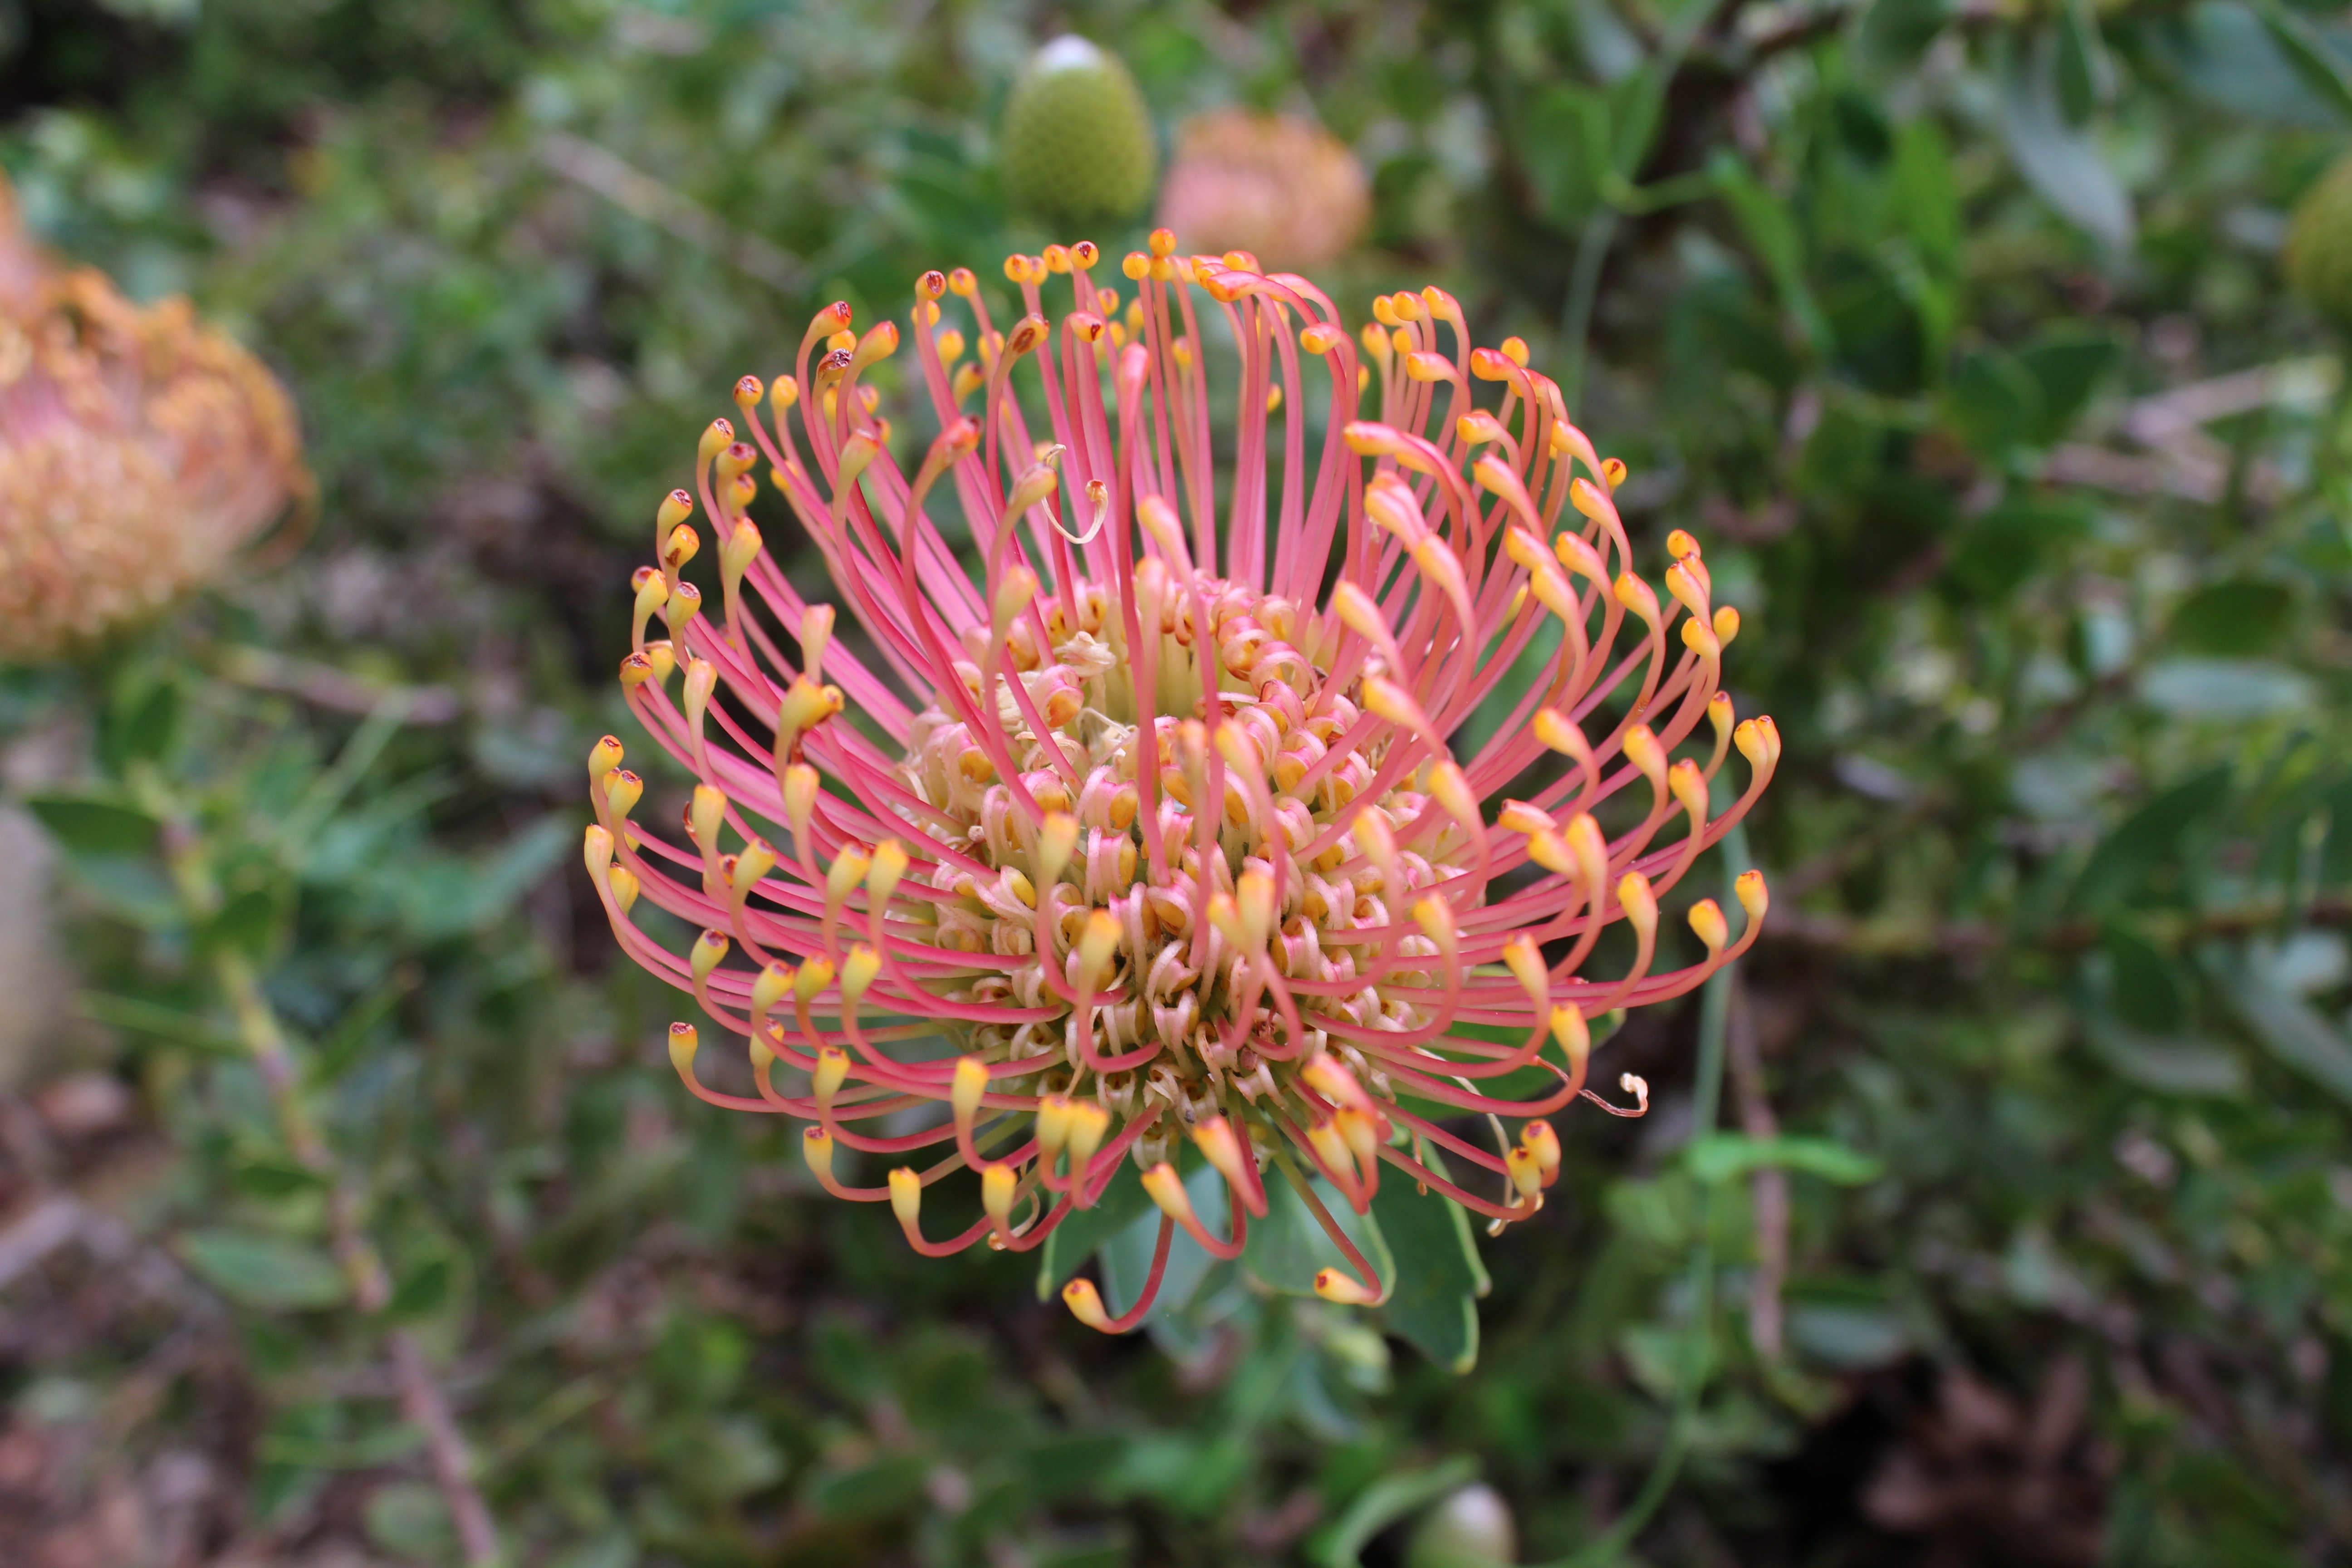
nature, plant, leaf, flower, bloom, produce, botany, flora, wildflower, shrub, protea, sugarbushes, macro photography, flowering plant, daisy family, land plant, proteales, protea family